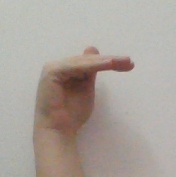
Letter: khaa